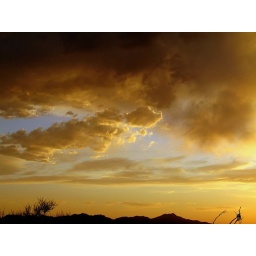
clouds in the sky